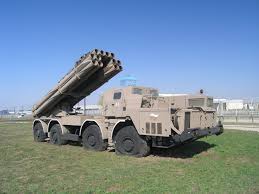
Label: BM-30